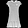
Label: Dress